Bernt Anker

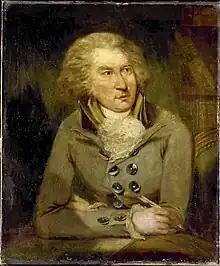
Painting of Bernt Anker, by Carl Frederik von Breda

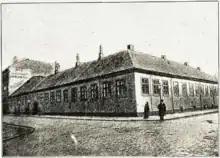
Paleet, Anker's home

Bernt Anker (22 November 1746 – 21 April 1805) was a Norwegian merchant, chamberlain and playwright who became the wealthiest person in Norway during his lifetime. Born in Christiania (later Oslo), he amassed his fortune primarily through timber trade with the Royal Navy of England and owned numerous properties including Frogner Manor, Moss Jernverk, and his residence Paléet. Beyond his commercial endeavours, Anker made contributions to Norway's cultural and civic development, founding the Dramatic Society in Christiania in 1780, where he wrote, directed and performed in theatrical productions. He was elected Fellow of the Royal Society in 1782 and was decorated Knight of the Order of the Dannebrog in 1803. Though not formally a diplomat, Anker's cultural patronage and strategic relationships with Danish authorities helped assert Norwegian identity within Denmark–Norway, laying groundwork for later independence movements.